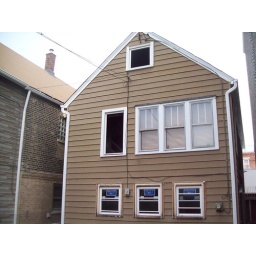
New windows going in on back wall of house - note new gutter, soffit, fascia, downspouts